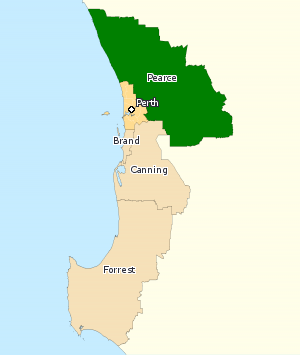
La circonscription de Pearce est une circonscription électorale fédérale australienne en Australie-Occidentale. Elle a été créée le 31 mars 1989 et porte le nom de Sir George Pearce, l'un des fondateurs du parti travailliste en Australie-Occidentale et est détenteur du record de longévité au Sénat australien.